Answer in natural language. How many Doorways are visible in the scene? Choose between the following options: 0, 2, 3, 1 or 4
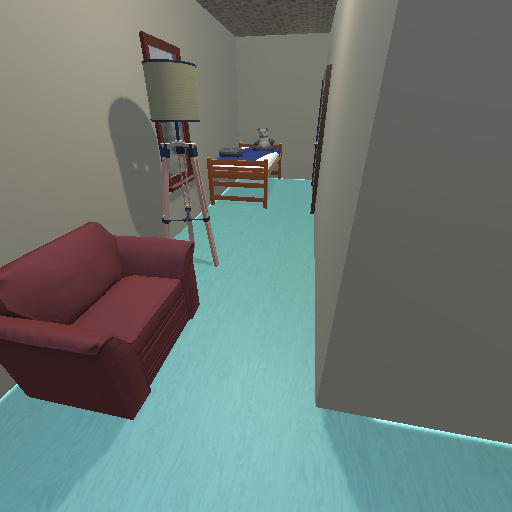
<answer>1</answer>